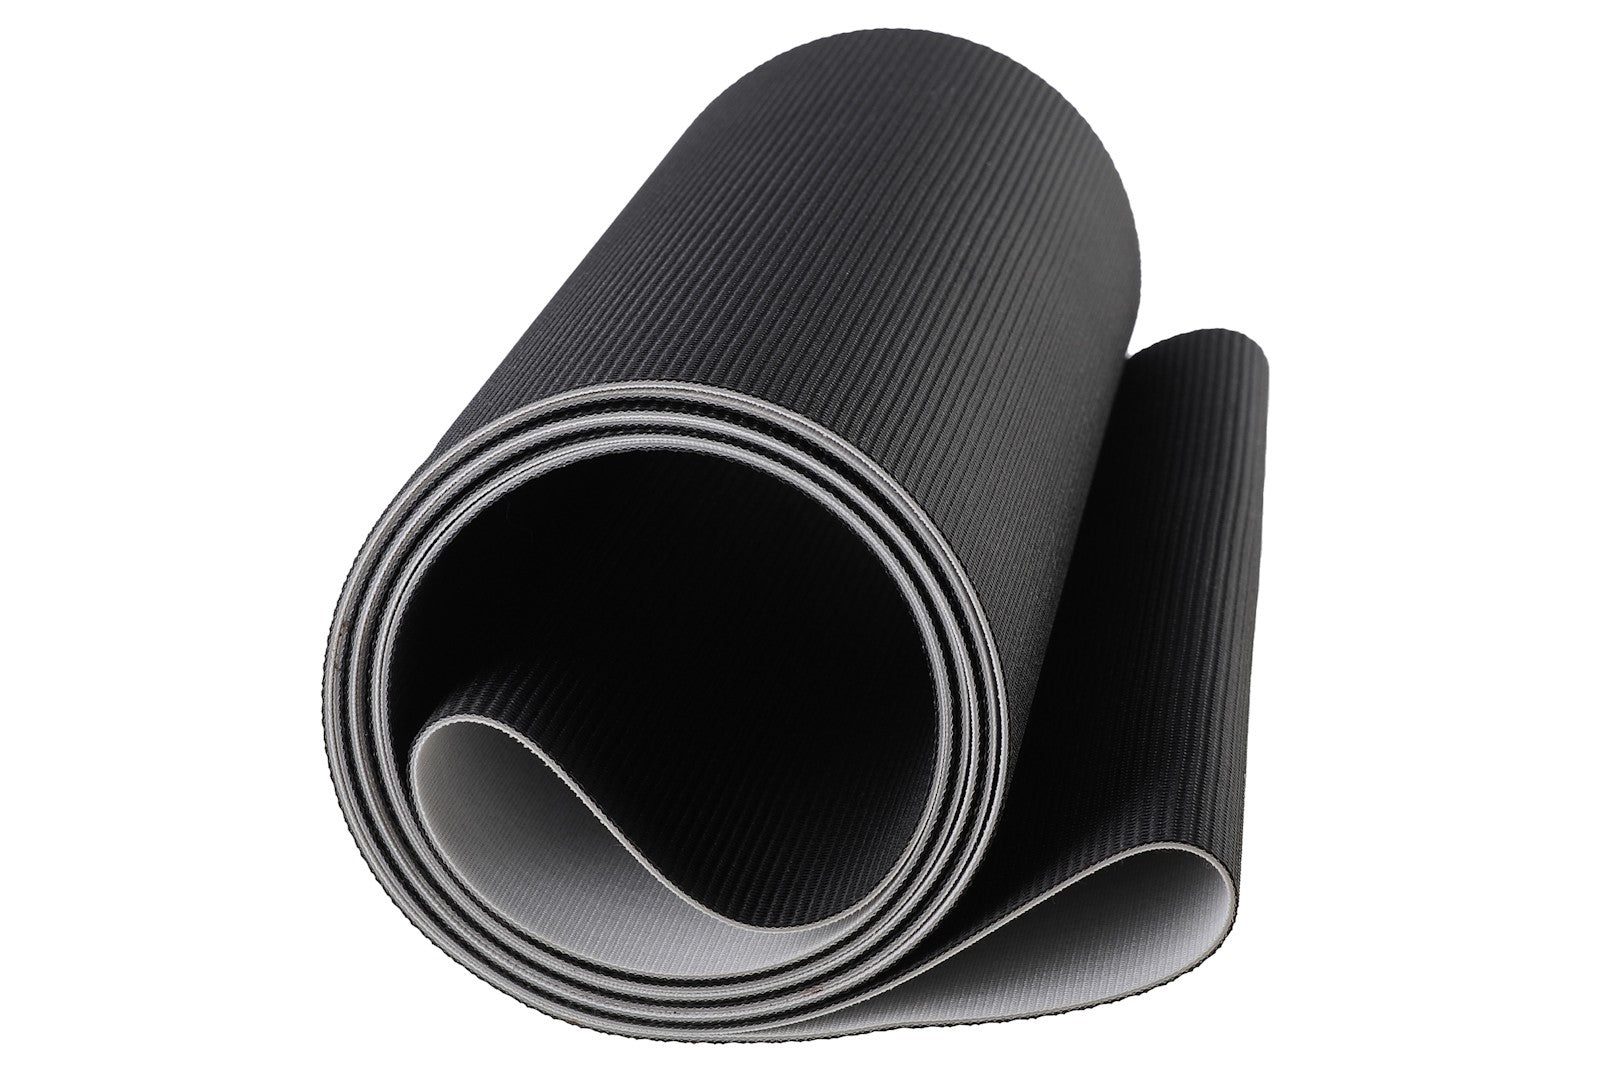
Pas do bieżni Life Fitness 97Te
Zaprojektowany do pracy pod dużym obciążeniem pas do bieżni Life Fitness 97Te. Dzięki zastosowaniu wytrzymałego wielowarstwowego materiały pasy TB180 charakteryzują się dużą żywotnością. Dane techniczne : Materiał: TB180 Całkowita grubość: 1,8 mm Waga: 1,6 kg/m2 Wytrzymałość: 80 N/mm Wytrzymałość zgrzewu: 45 N/mm Napięcie na 1% wydłużenia: 6 N/mm Maksymalne dopuszczalne napięcie pasa: 9 N/mm = 1,5% Wszystkie dane są wartościami przybliżonymi i zdefiniowanymi w standardowych warunkach klimatycznych : 23 ° C, wilgotność względna 50% (ISO 554). Dodatkowe informacje można uzyskać od naszych ekspertów, którzy chętnie służą pomocą w doborze odpowiedniego pasa.
Brand: bieznie.pl
Category: Sporting Goods > Fitness & General Exercise Equipment > Cardio > Cardio Machine Accessories & Parts > Treadmill Accessories & Parts > Treadmill Motor Belts